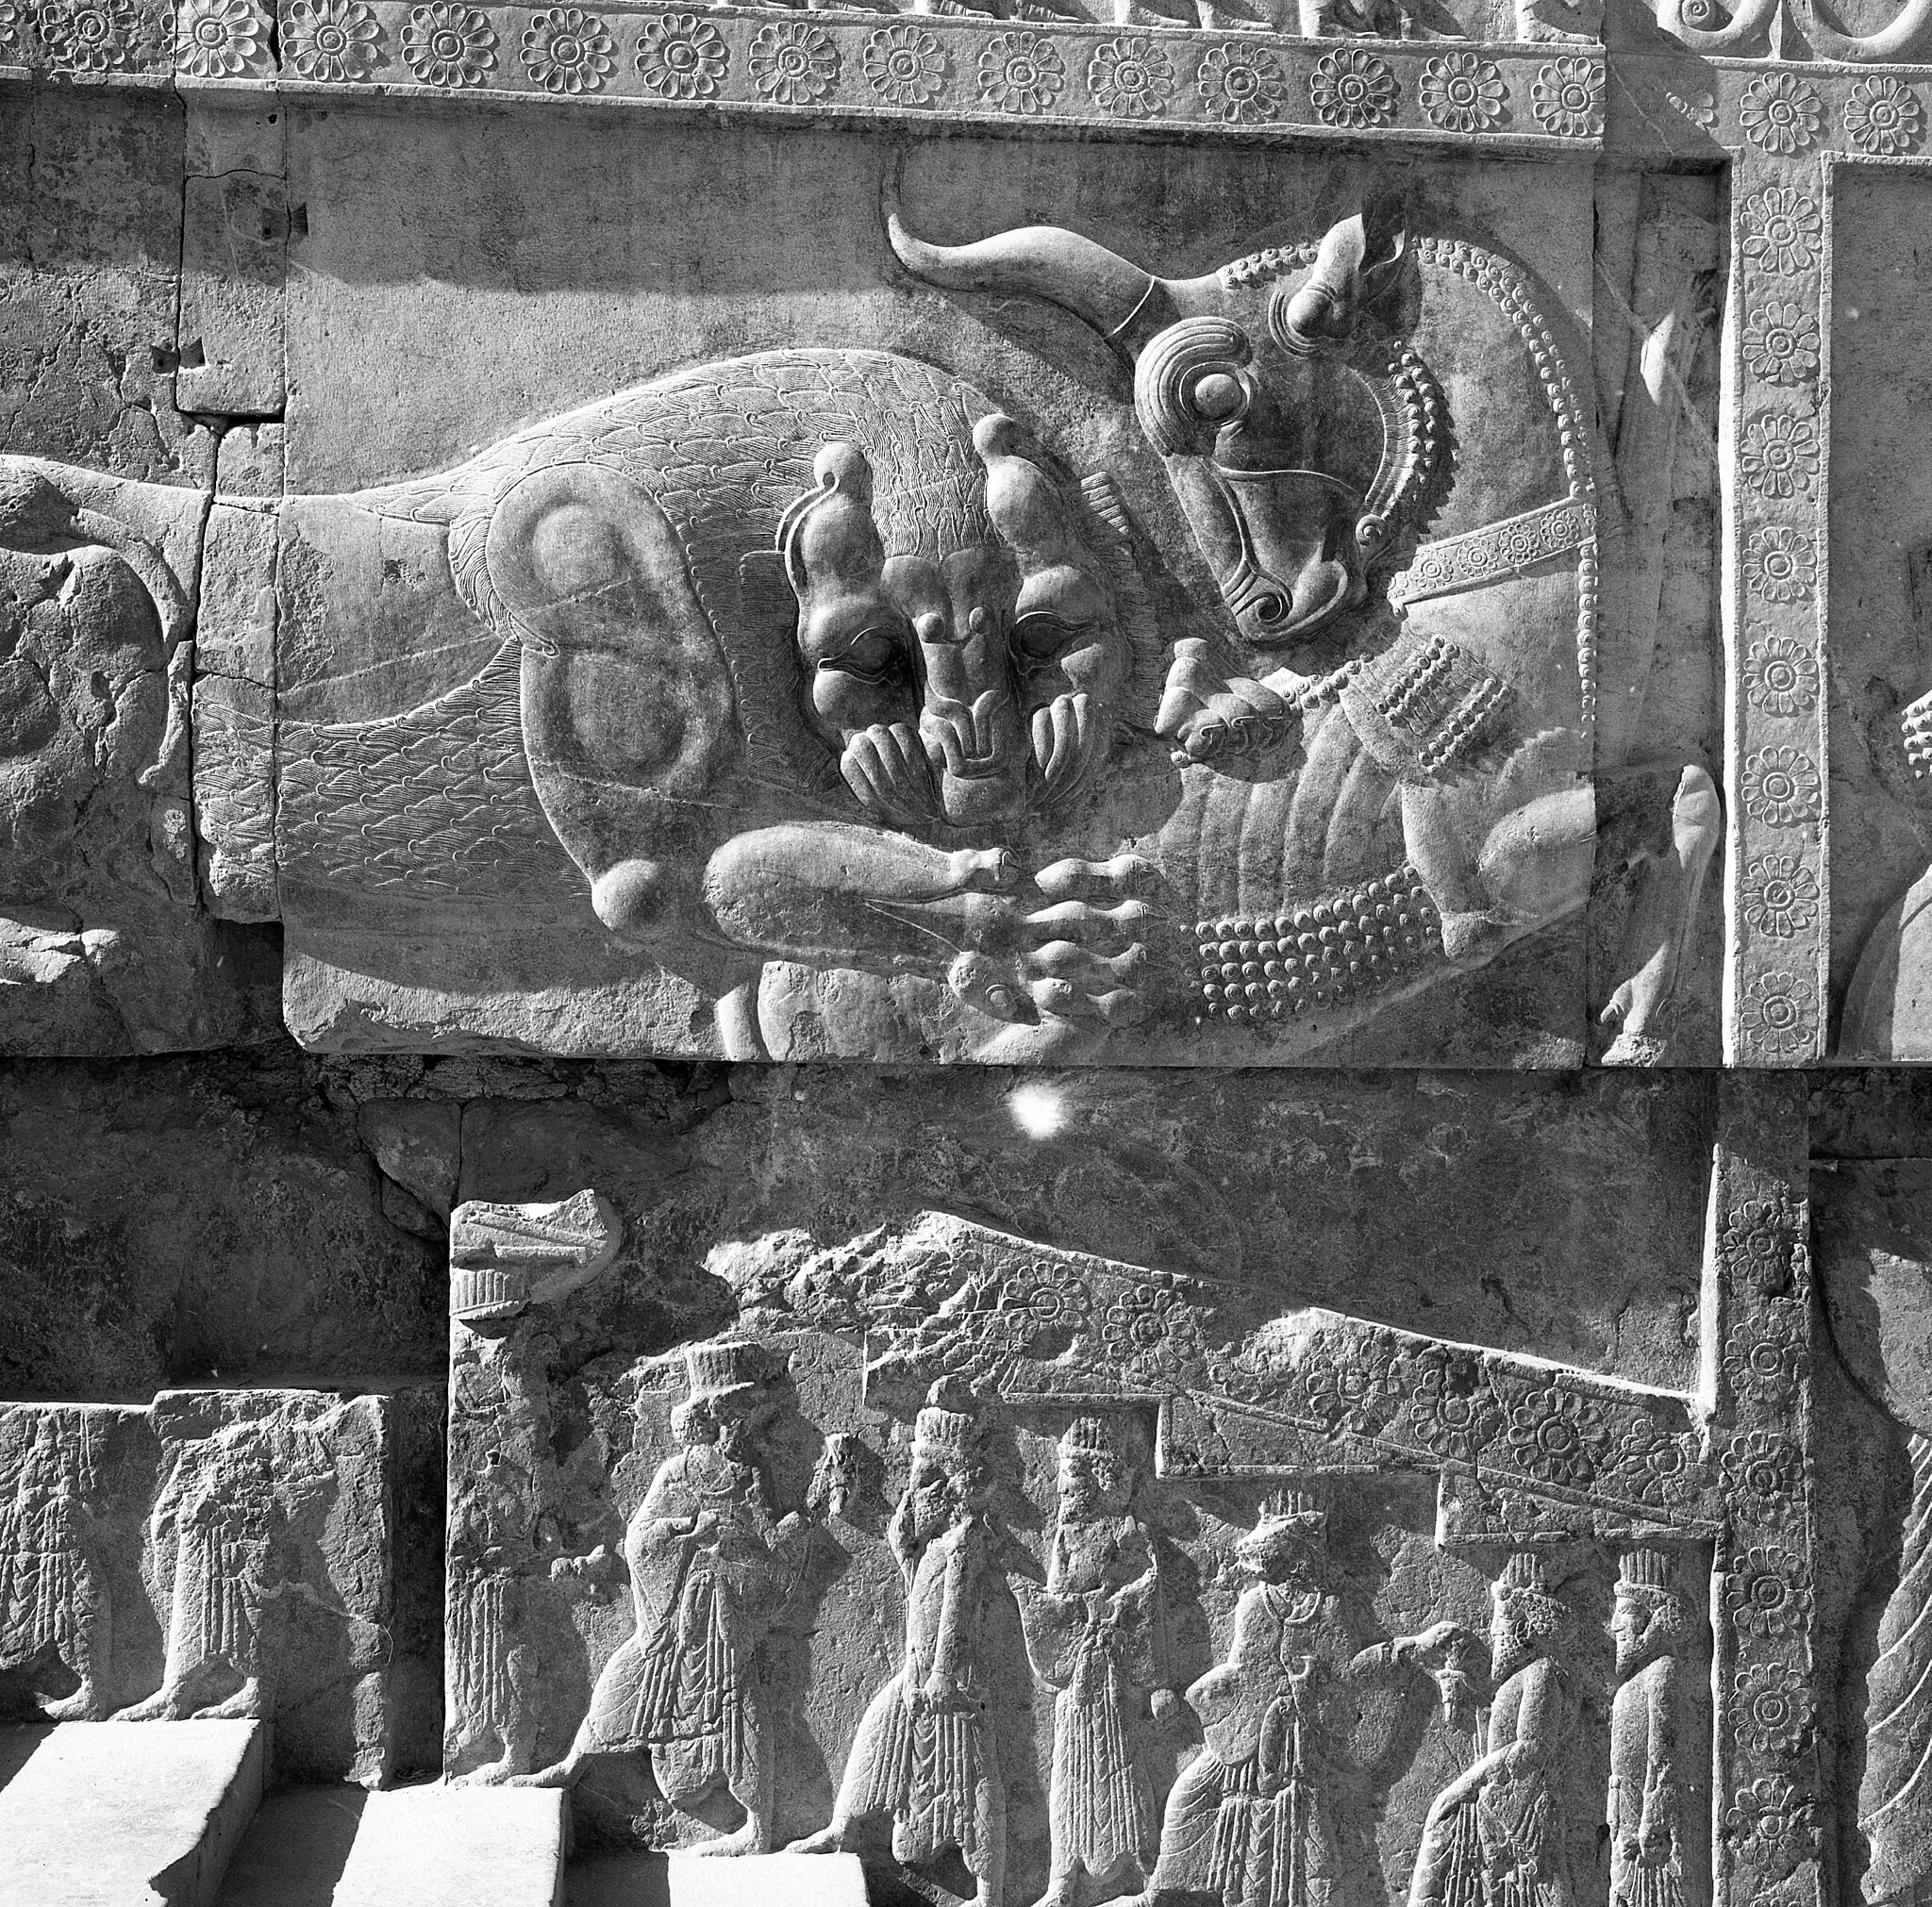
Title: חורבות פרספוליס
Description: Persepolis (Iran) Antiquities
Date: 1968
Categories: Meitar Collection, Items with VRTS permission confirmed, Information field template with formatting, Pages with complex technique templates, Files from the National Library of Israel, 1968 in Persepolis, Lion attacking a bull, Persepolis, Photographs by Benno Rothenberg, Northern staircase of Tripylon